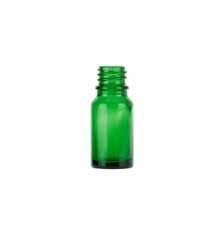
Label: glass